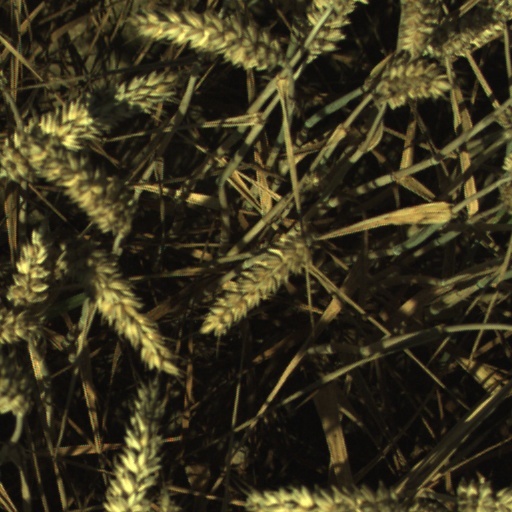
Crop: wheat